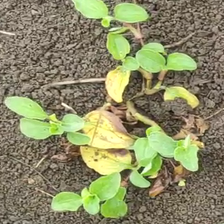
Weed species: Kena_(Commplina_benghalensio)